General Dynamics F-16 Fighting Falcon operational history

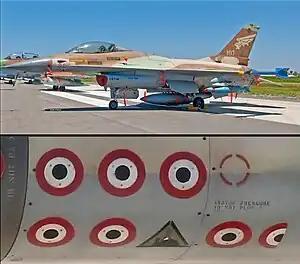
Israeli Air Force F-16A Netz 107 with 6.5 killing marks of other aircraft and one killing mark of Iraqi nuclear reactor, a world record for an F-16

The F-16's first air-to-air combat success was achieved by the Israeli Air Force (IAF) over the Bekaa Valley on 28 April 1981, against a Syrian Mi-8 helicopter, which was downed with cannon fire following an unsuccessful attempt with an AIM-9 Sidewinder air-to-air missile (AAM). Several months later, on 14 July 1981, the IAF achieved the first F-16 "kill" of another fighter with a successful AAM shoot-down of a Syrian MiG-21.